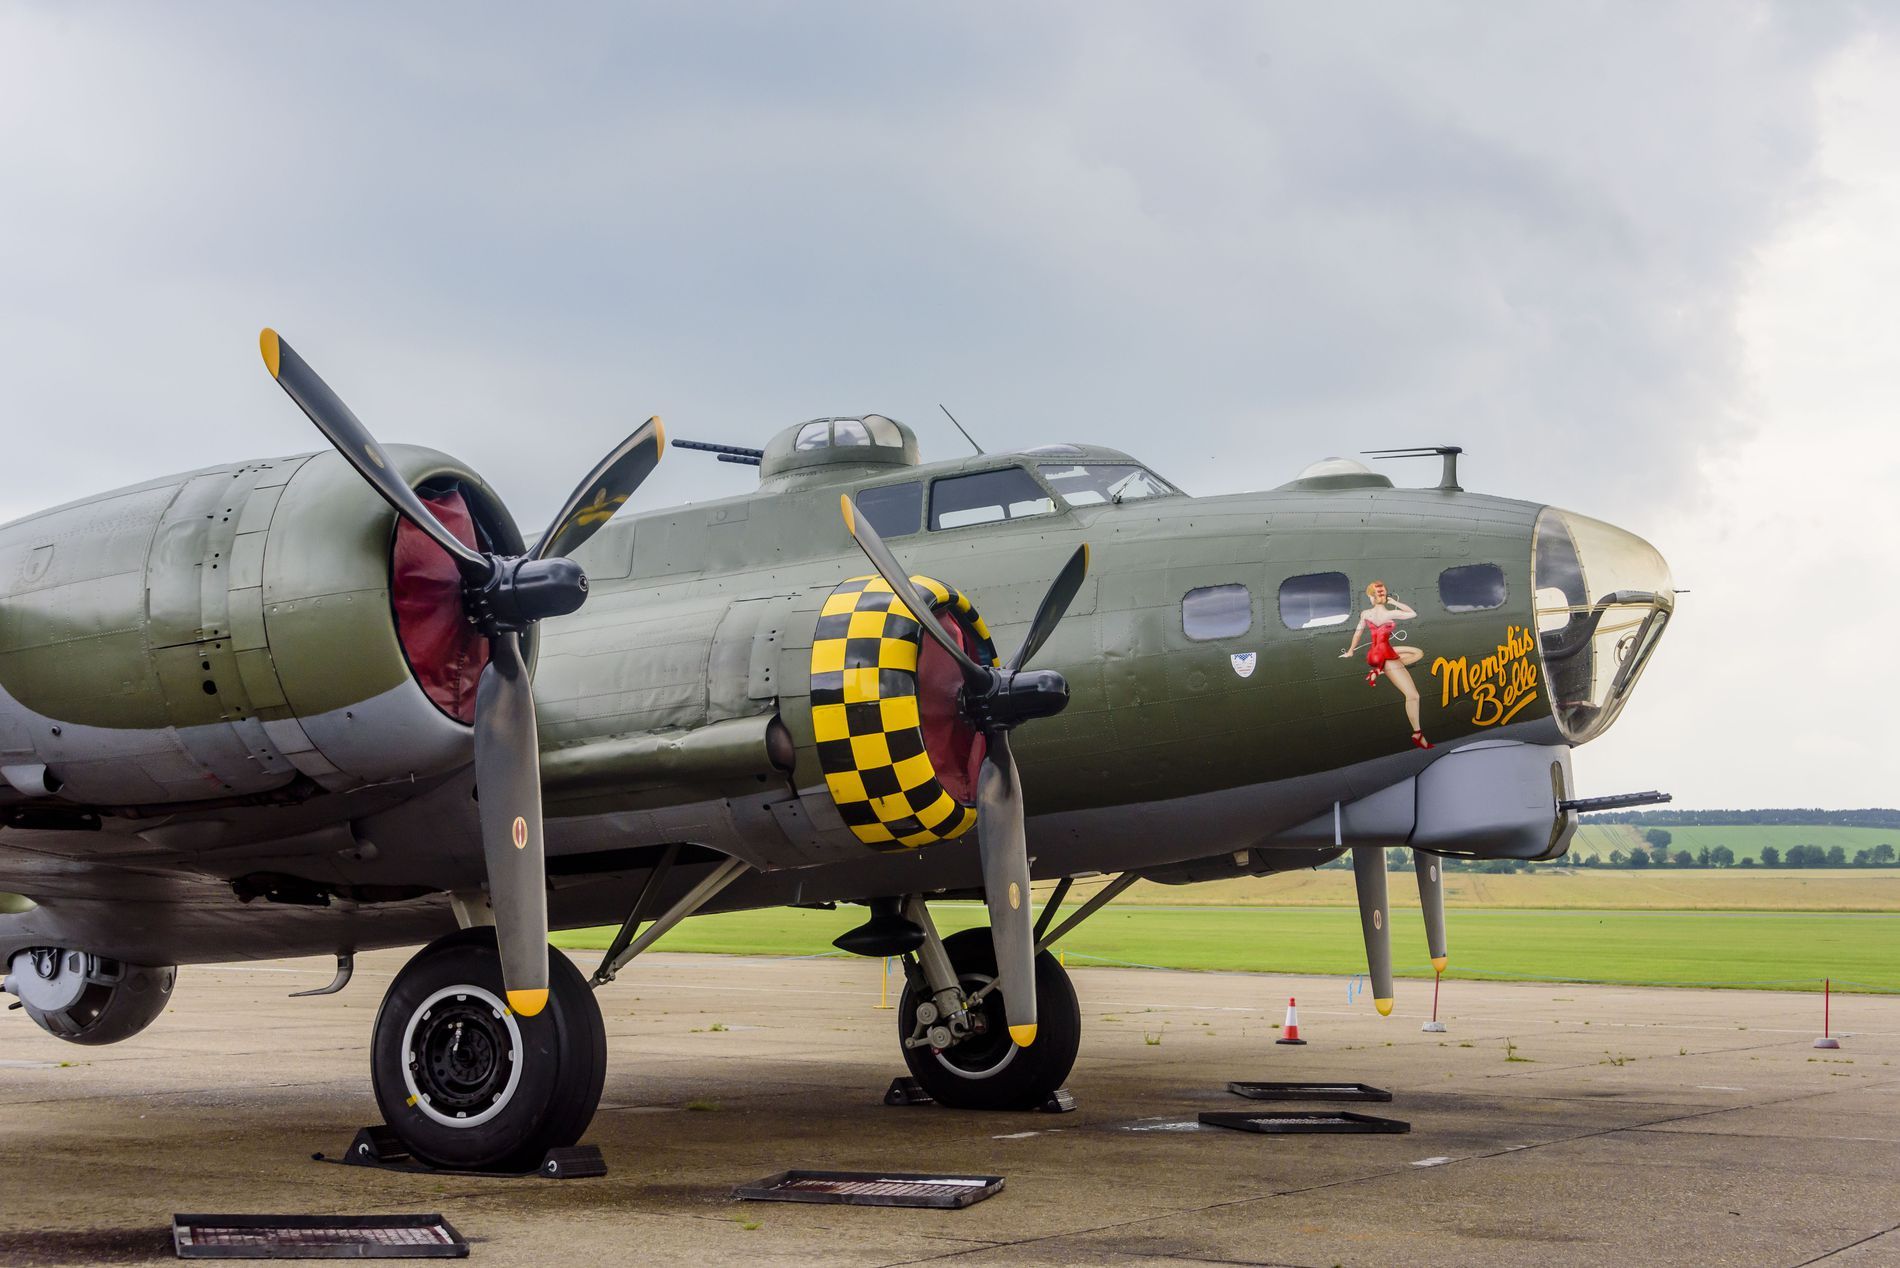
Vintage Memphis Belle
The photo shows an old World War II Boeing B-17 bomber plane parked on the airfield, with patches of grass visible in the background under a cloudy sky. On the side of the bomber, there's an artwork of a woman in a red dress, with the name "Memphis Belle" written beside it.
The photo is taken at a medium level in natural lighting, showing the plane from the side, along with part of the airfield and the sky. The color palette is earthy and muted, with the bomber’s muted green blending into the green field, while the red and yellow artwork adds a tiny pop of color to the plane. The photo carries a historical feel.
Labels: Airport, Airfield, Aircraft, Airplane, Transportation, Vehicle, Warplane, Bomber, Architecture, Turret, Machine, Jet, Propeller, Artwork, Sky, Name
Camera: NIKON CORPORATION NIKON D750
Lens: 28.0-300.0 mm f/3.5-5.6, AF-S Nikkor 28-300mm f/3.5-5.6G ED VR
Aperture: F8
Exposure: 1/500 sec
ISO: 320
Focal length: 58.0 mm